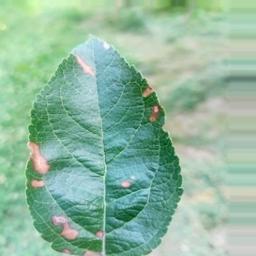
Label: Alternaria